North Berwick railway station

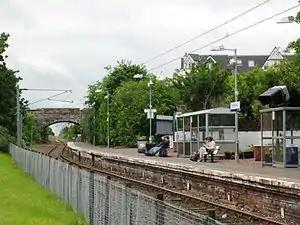
North Berwick station

North Berwick railway station is a railway station serving the seaside town of North Berwick in East Lothian, Scotland. It is the terminus of the Edinburgh to North Berwick Line, east of .